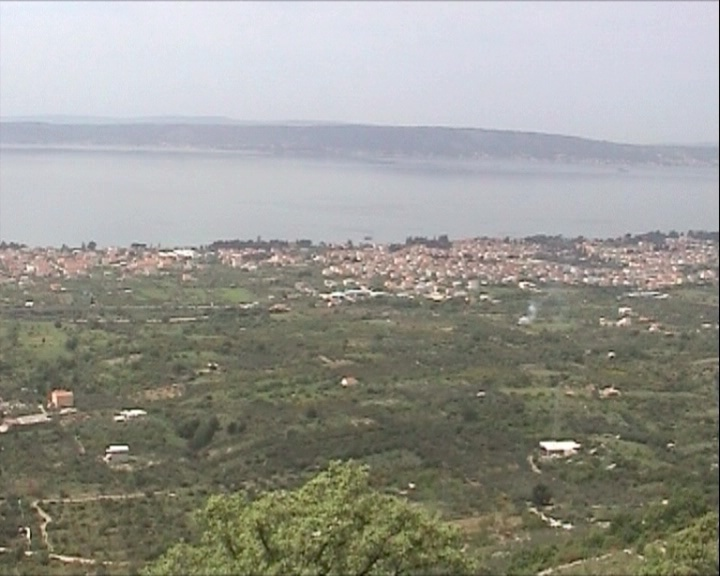
Fire: no
Smoke: yes